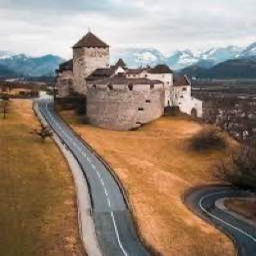
Vaduz Castle